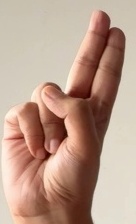
ASL sign: U